Axbridge

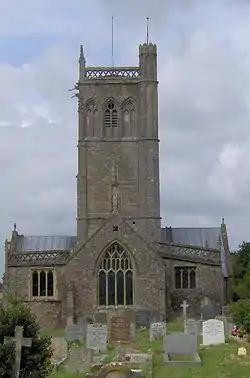
Church of St John the Baptist, Axbridge

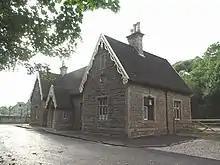
Former Axbridge railway station

It was granted a royal charter in 1202, when King John sold most of the royal manor of Cheddar to the Bishop of Bath and Wells. Axbridge grew in the Tudor period as a centre for cloth manufacture, This was reflected in its early royal charters allowing it to hold markets and fairs, and become a royal borough. It even had its own mint, with coins showing the town's symbol: the Lamb and Flag. Trade was possible as the River Axe was navigable to wharves at Axbridge.